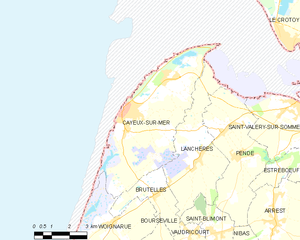
Carte des communes françaises Cayeux-sur-Mer